De wederopstanding van een klootzak

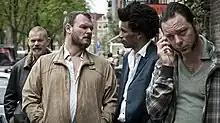
Publicity photo; Ronnie is second from left.

Ronnie is a violent criminal from Amsterdam who miraculously survives an attempt on his life, and goes to Friesland with his bodyguard Janus to track down his would-be assassin. His quest is blended with that of Eduardo, an asylum seeker from Angola, who becomes acquainted with the life of Saint Boniface. In the account of the saint's chopping down of the Donar Oak he recognizes the connection between Frisian trees and his own belief in magic imported from Africa; both hail from a pre-Christian tradition and a world in which nature is worshiped. Their stories come together in the movie's finale.